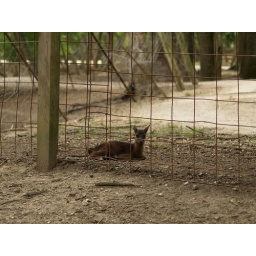
Alvin Texas bayou wildlife park animals and birds run or Roam freely in a natural habitat 2008 Zoo